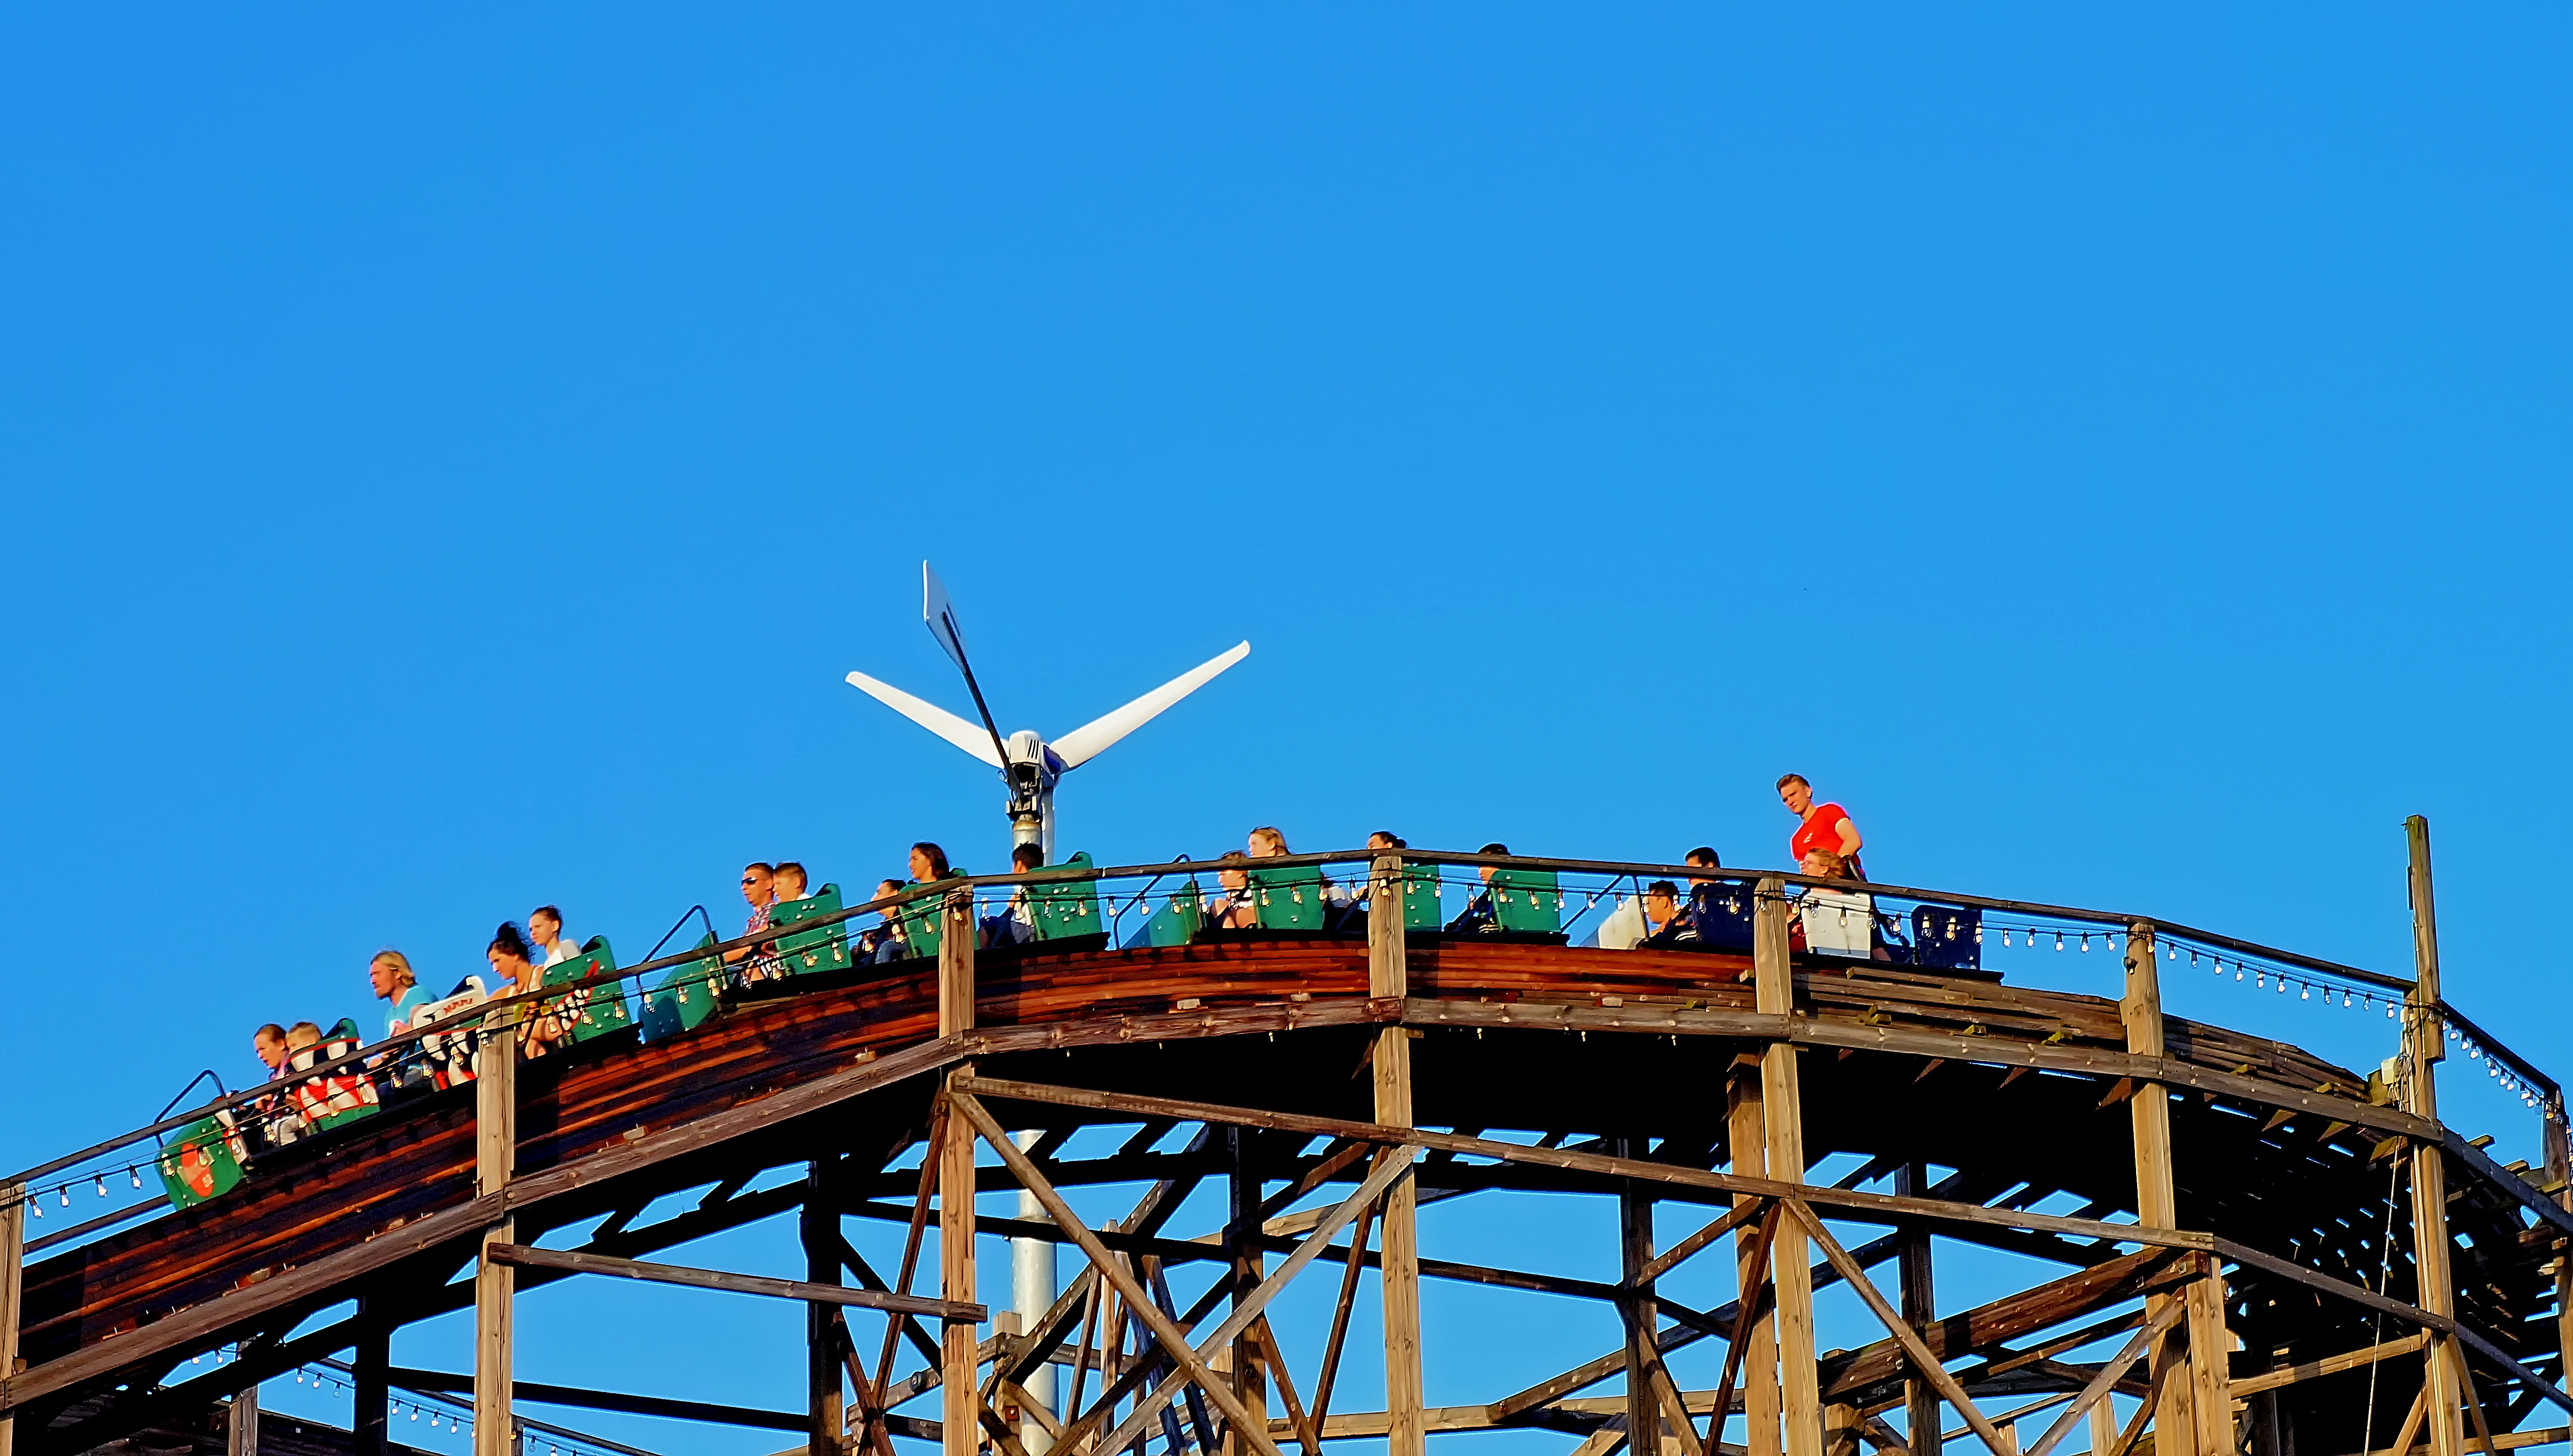
people, sky, wind, recreation, amusement park, park, blue, coaster, roller coaster, turbine, wooden, finland, helsinki, roller, amusement, linnanmki, amusement ride, outdoor recreation, nonbuilding structure